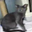
Label: cat